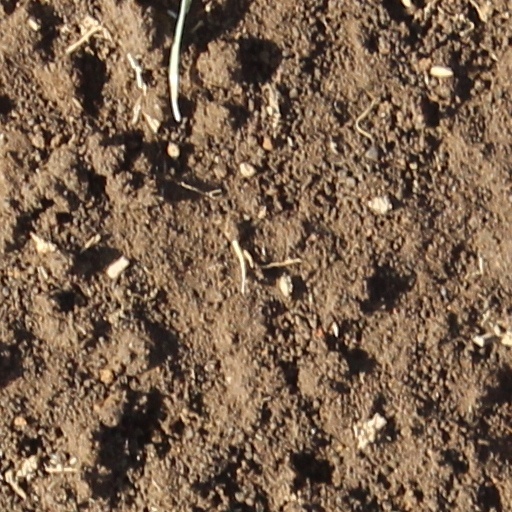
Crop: wheat